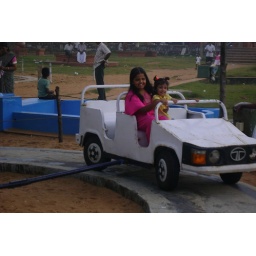
Ammu and Kunju riding the toy car in the beach